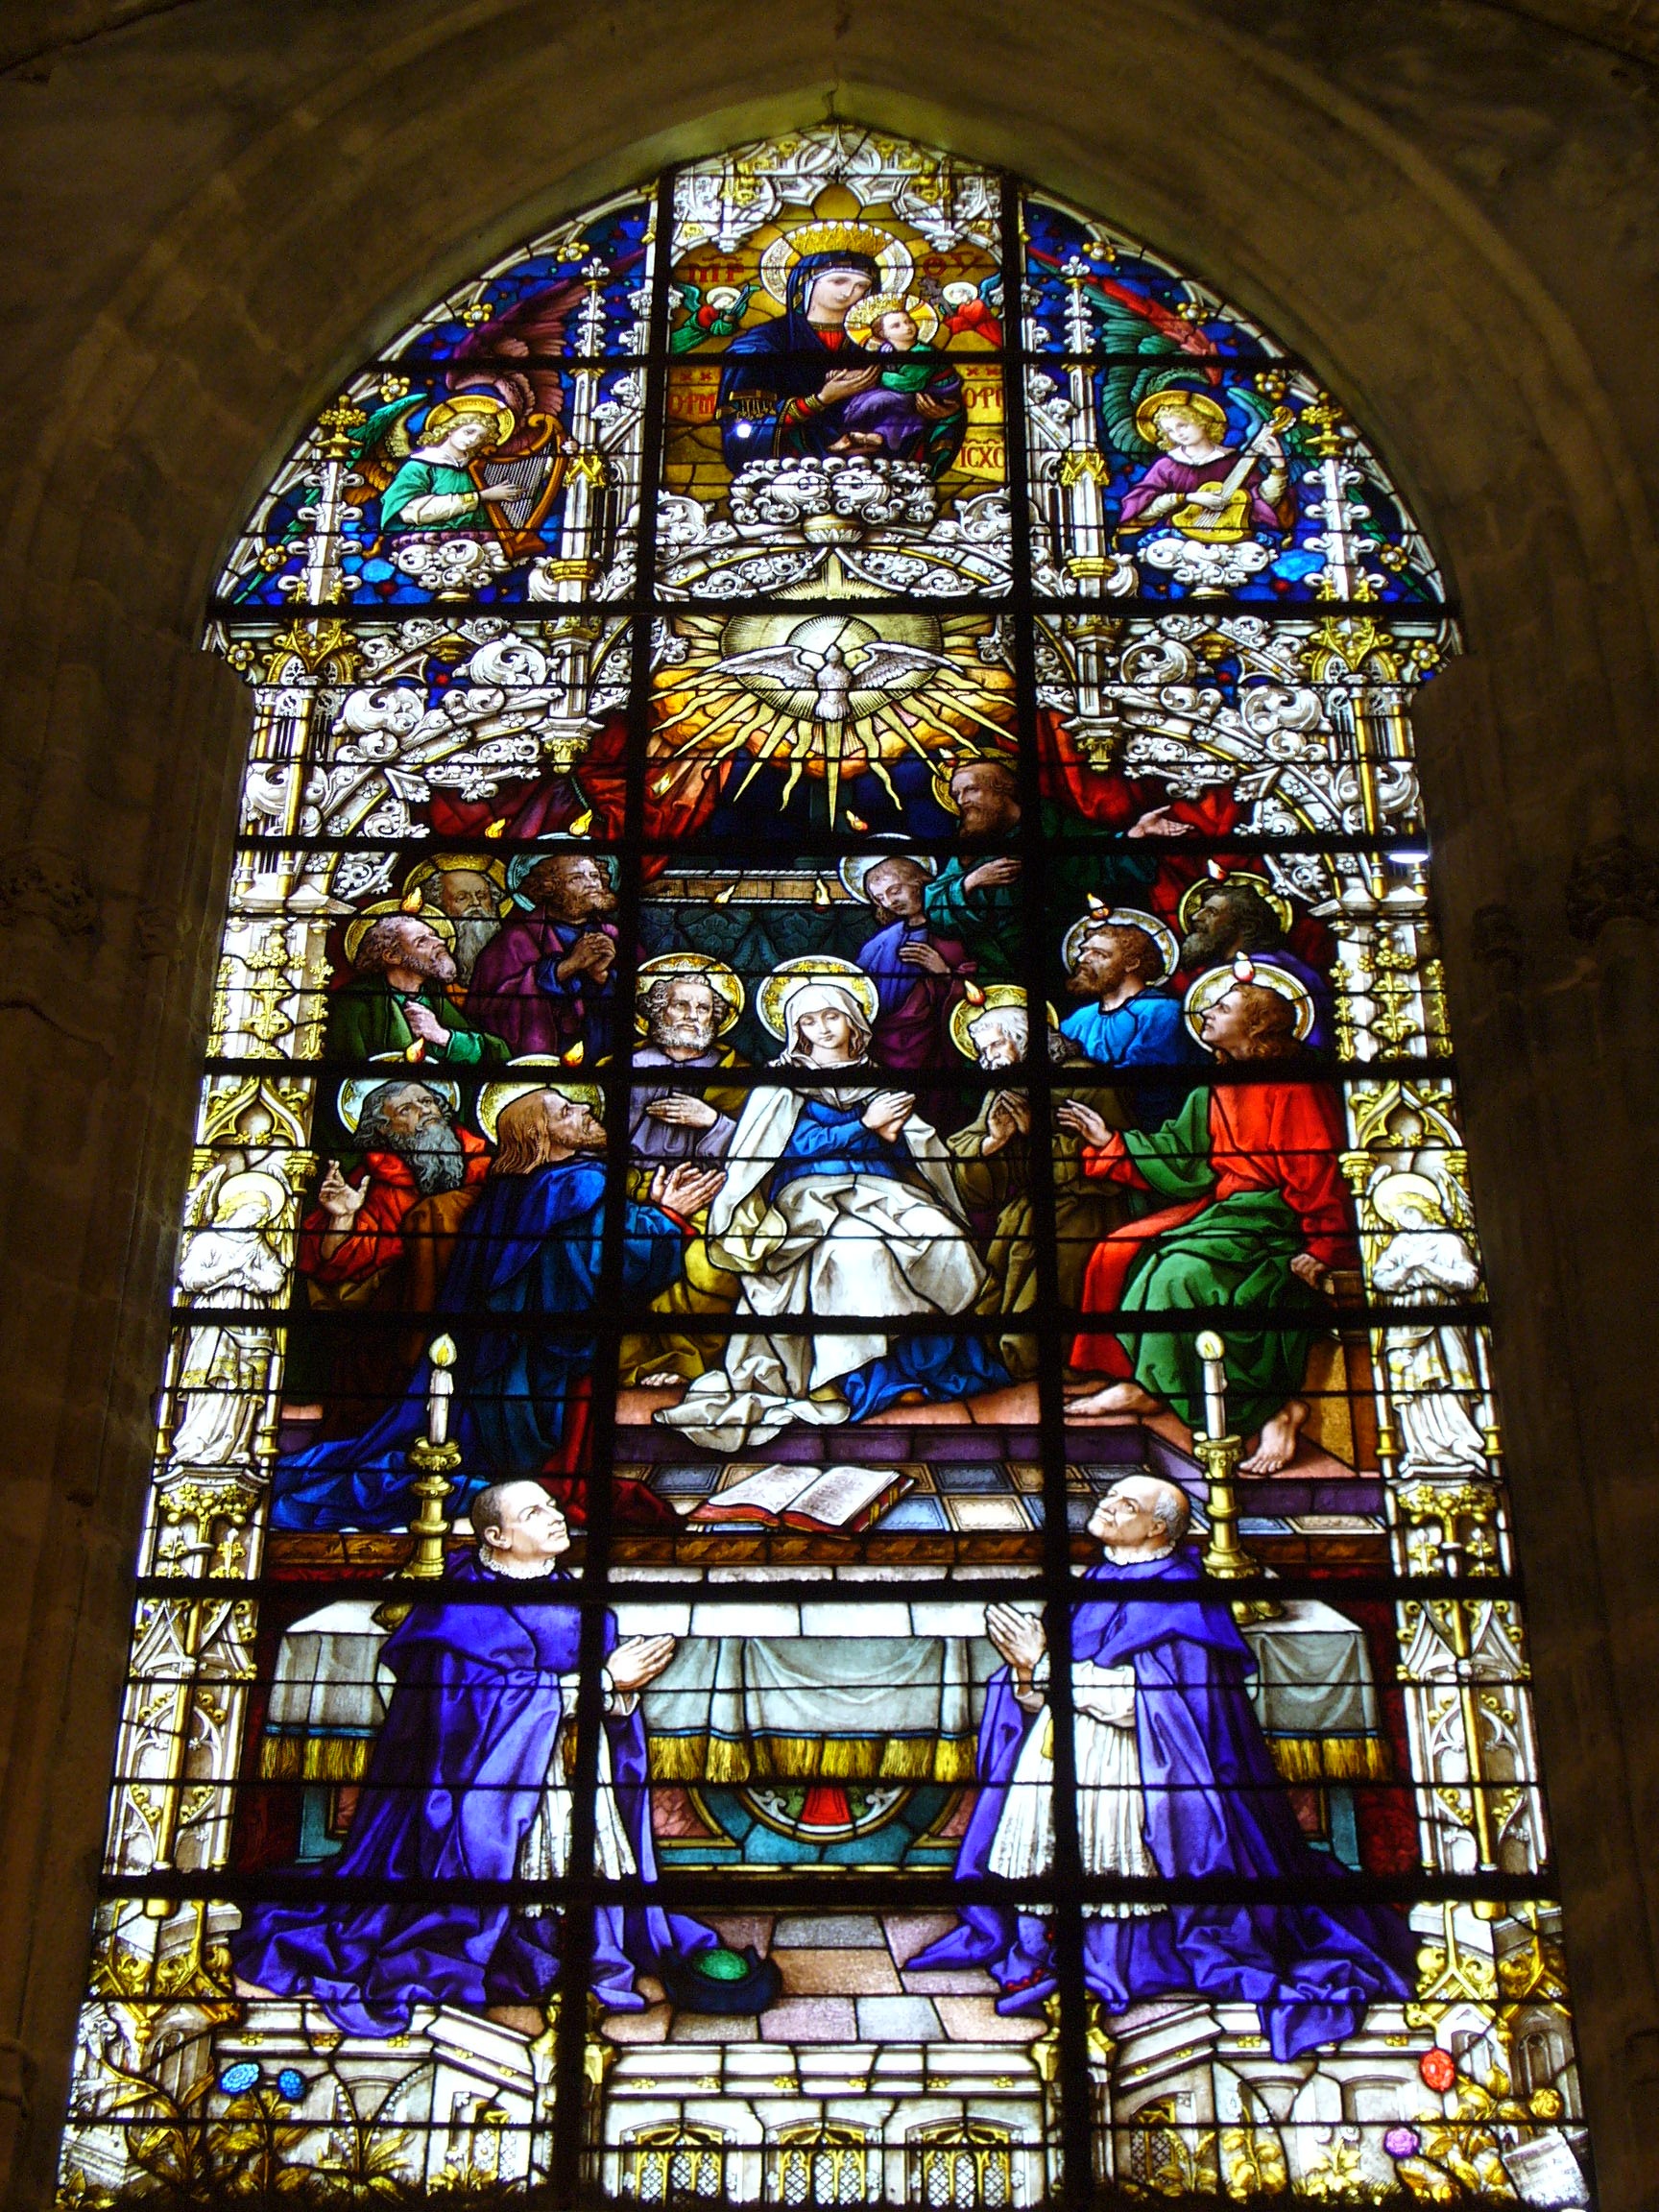
window, glass, church, cathedral, christian, material, stained glass, church window, glass window, windowing